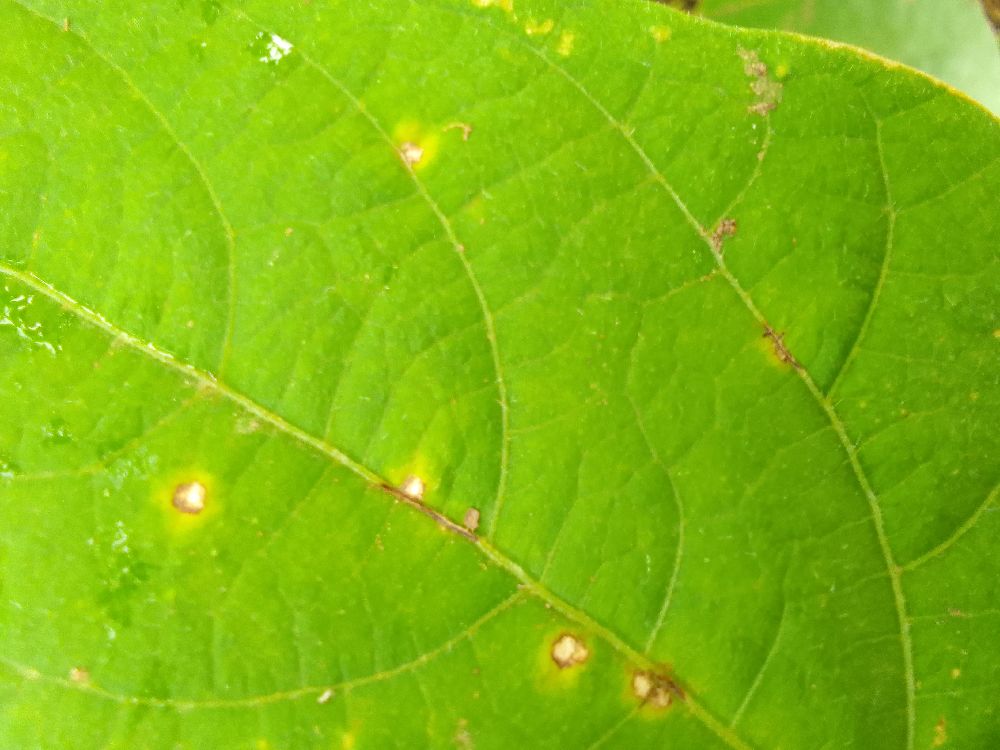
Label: rust